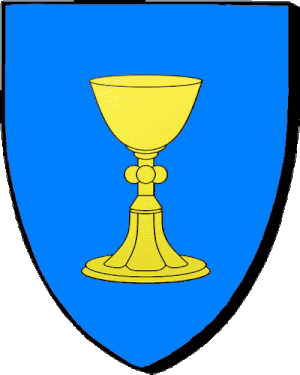
D'azur au calice d'or